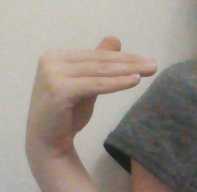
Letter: khaa